History of Tunisia

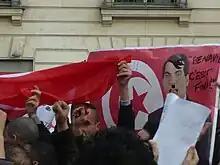
Anti-government protests in 2011

The Ben Ali regime came to an end following nationwide demonstrations precipitated by high unemployment, food inflation, corruption, a lack of political freedoms like freedom of speech and poor living conditions. The protests constituted the most dramatic wave of social and political unrest in Tunisia in three decades and resulted in scores of deaths and injuries, most of which were the result of action by police and security forces against demonstrators. The protests were sparked by the self-immolation of Mohamed Bouazizi on 17 December 2010 and led to the ousting of President Zine El Abidine Ben Ali 28 days later on 14 January 2011, when he officially resigned after fleeing to Saudi Arabia, ending 23 years in power. In the Western media, these events were commonly named the "Jasmine Revolution", but the name was not generally adopted in Tunisia itself. where the name generally used is the "Dignity Revolution" ("").